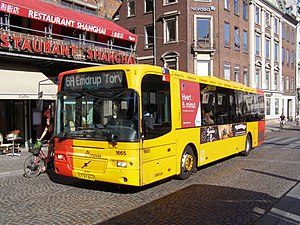
A-bus / Historie / De første år
Linje 6A en sommerdag i 2009.
A-busser er en type bybusser i København, der kører ofte og er let tilgængelige i kraft af mange stoppesteder. De blev indført af det daværende HUR Trafik den 20. oktober 2002 i forbindelse med åbningen af den første etape af Københavns Metro. A-busserne drives i dag af trafikselskabet Movia, der har udliciteret driften til forskellige entreprenører. A-busserne er gule og kan kendes på deres røde hjørner.